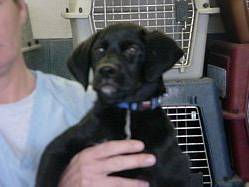
Label: dog